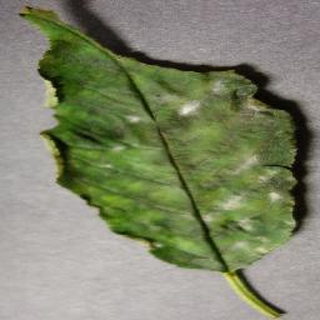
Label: cherry_powdery_mildew